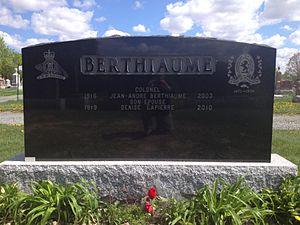
Joseph Horace André Jean Berthiaume est un militaire canadien. Il a été décoré de l'Ordre de l'Empire britannique. Officier d'infanterie, il a atteint le grade de colonel et a occupé le poste de commandant au 1ᵉʳ bataillon du Royal 22e Régiment et de directeur de l'administration à la levée du Collège militaire royal de Saint-Jean. Il a rempli avec succès plusieurs missions à l'étranger et a été impliqué de près dans le programme des Cadets royaux de l'armée canadienne.